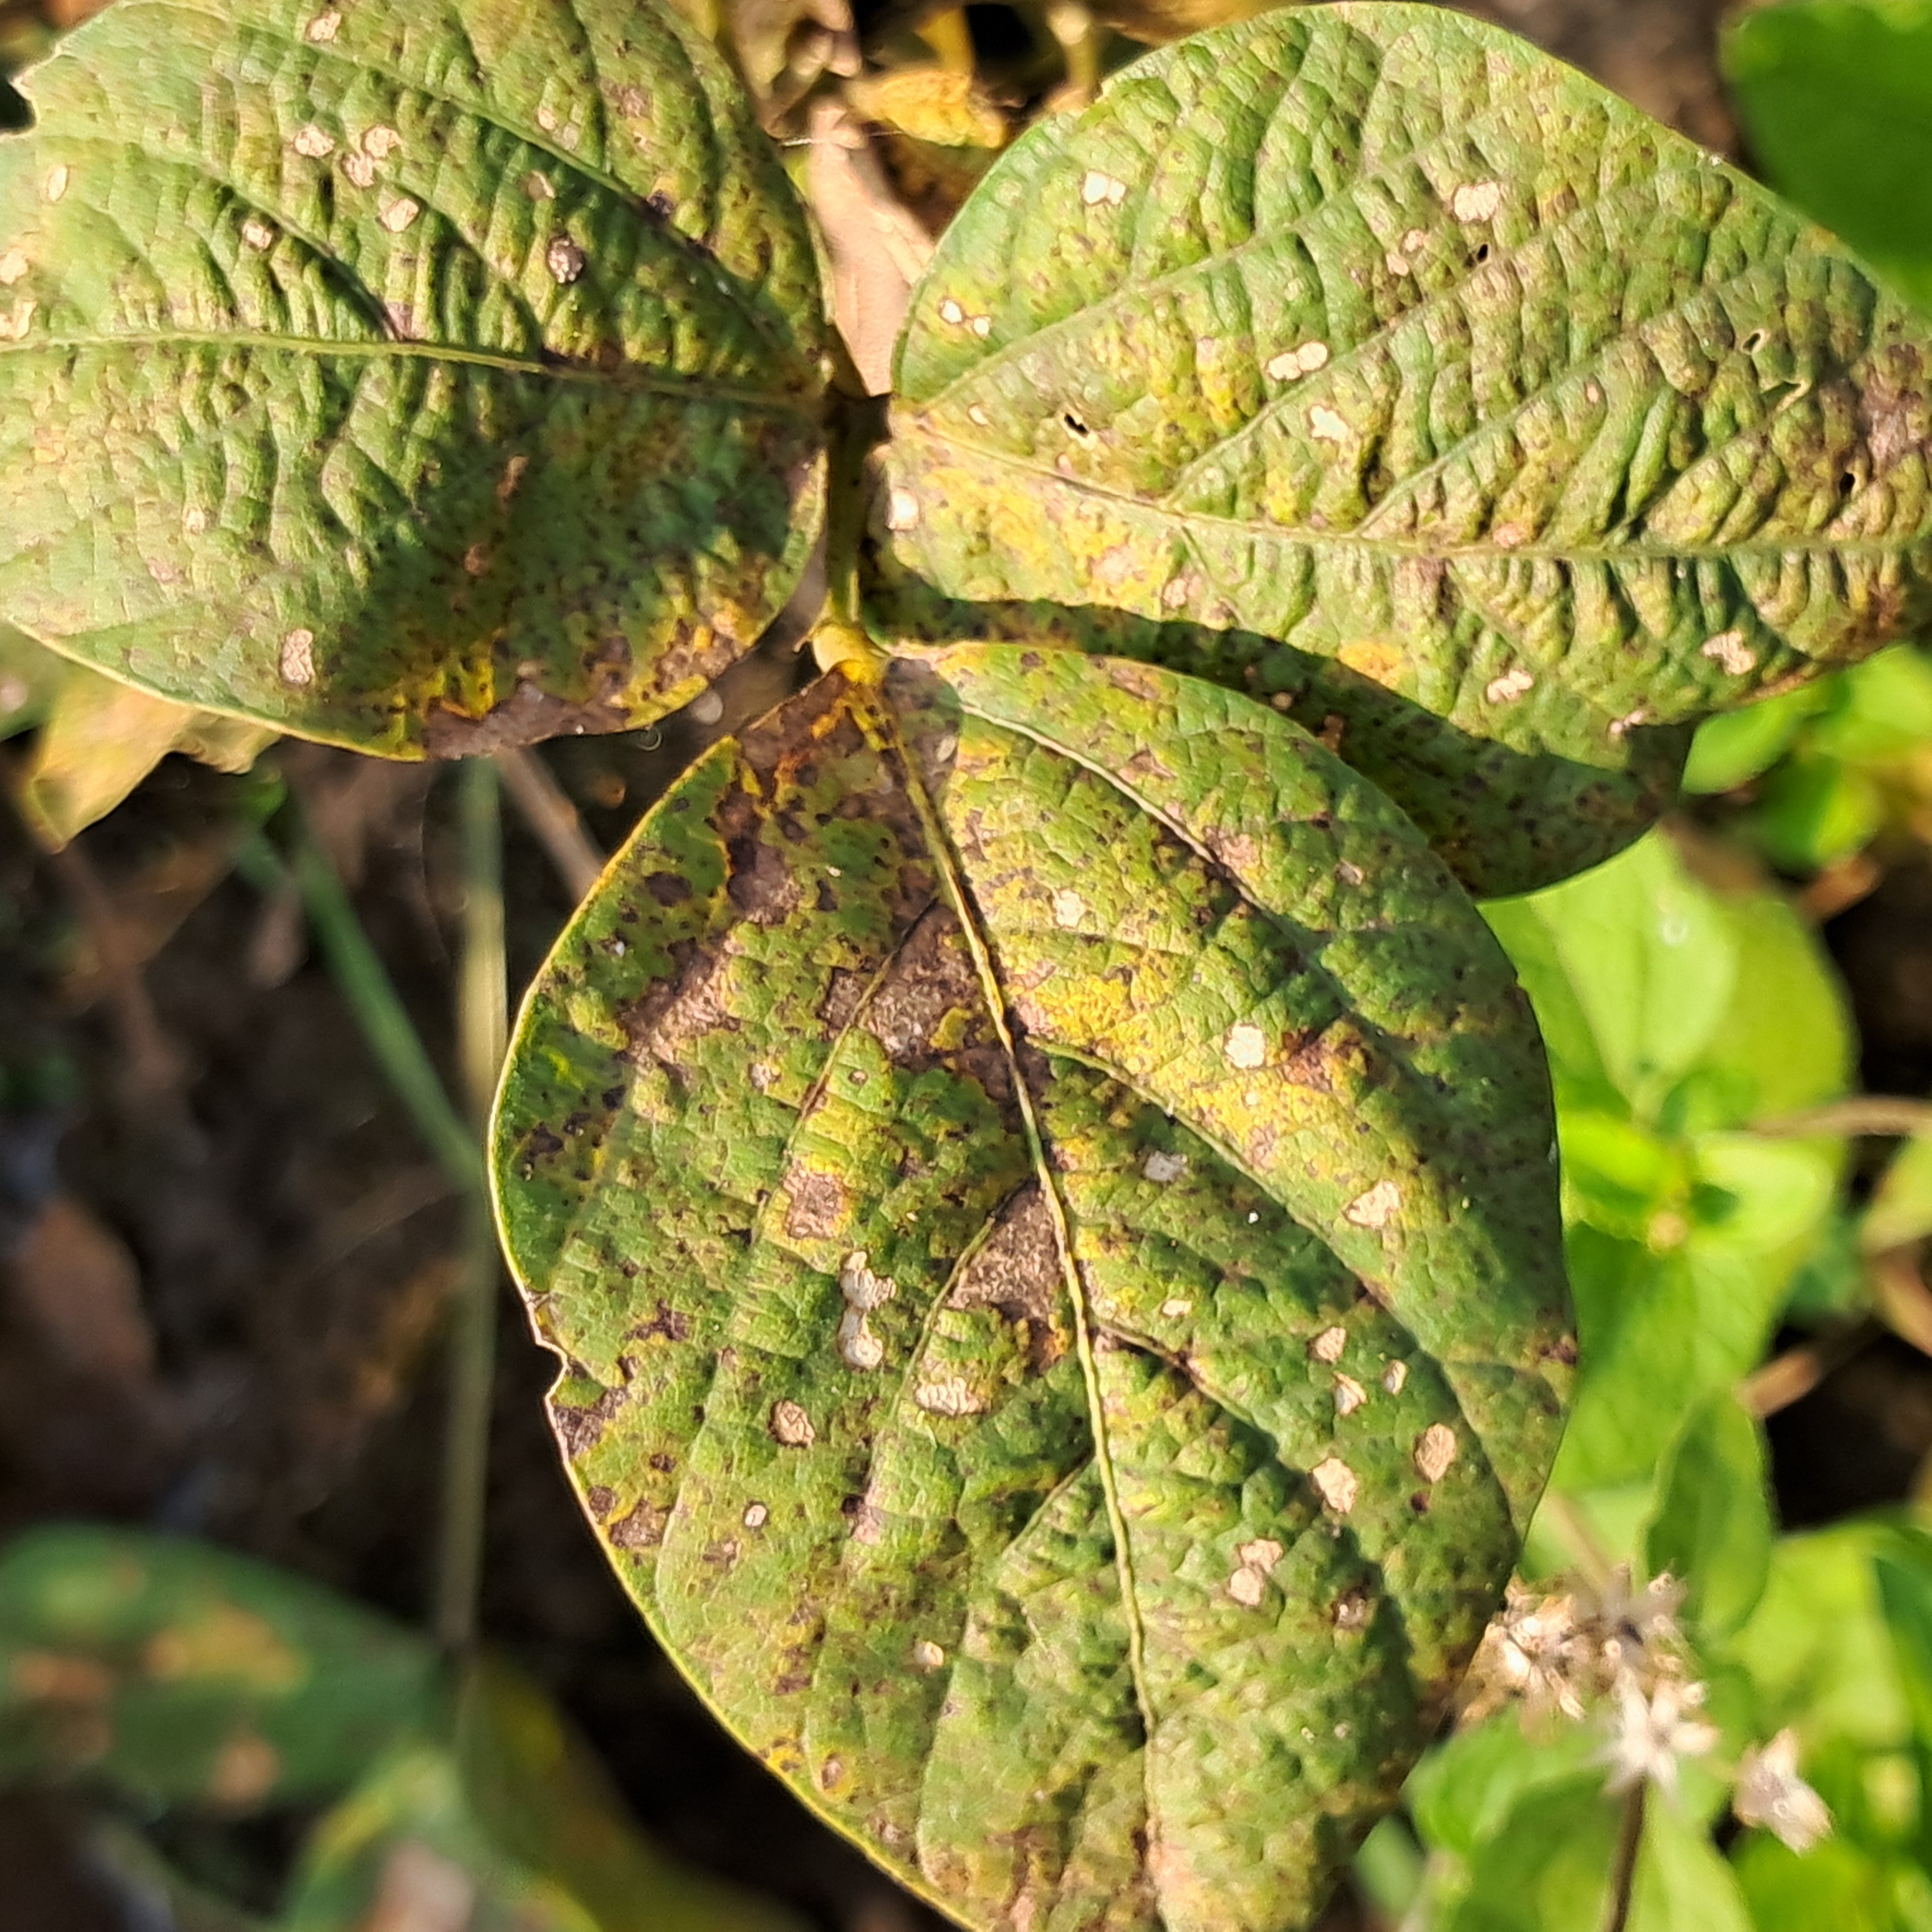
Label: Mosaic